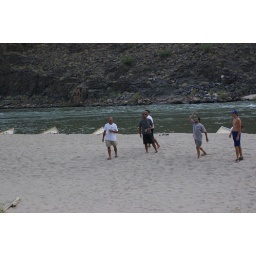
The boys play bocce ball in the sand.